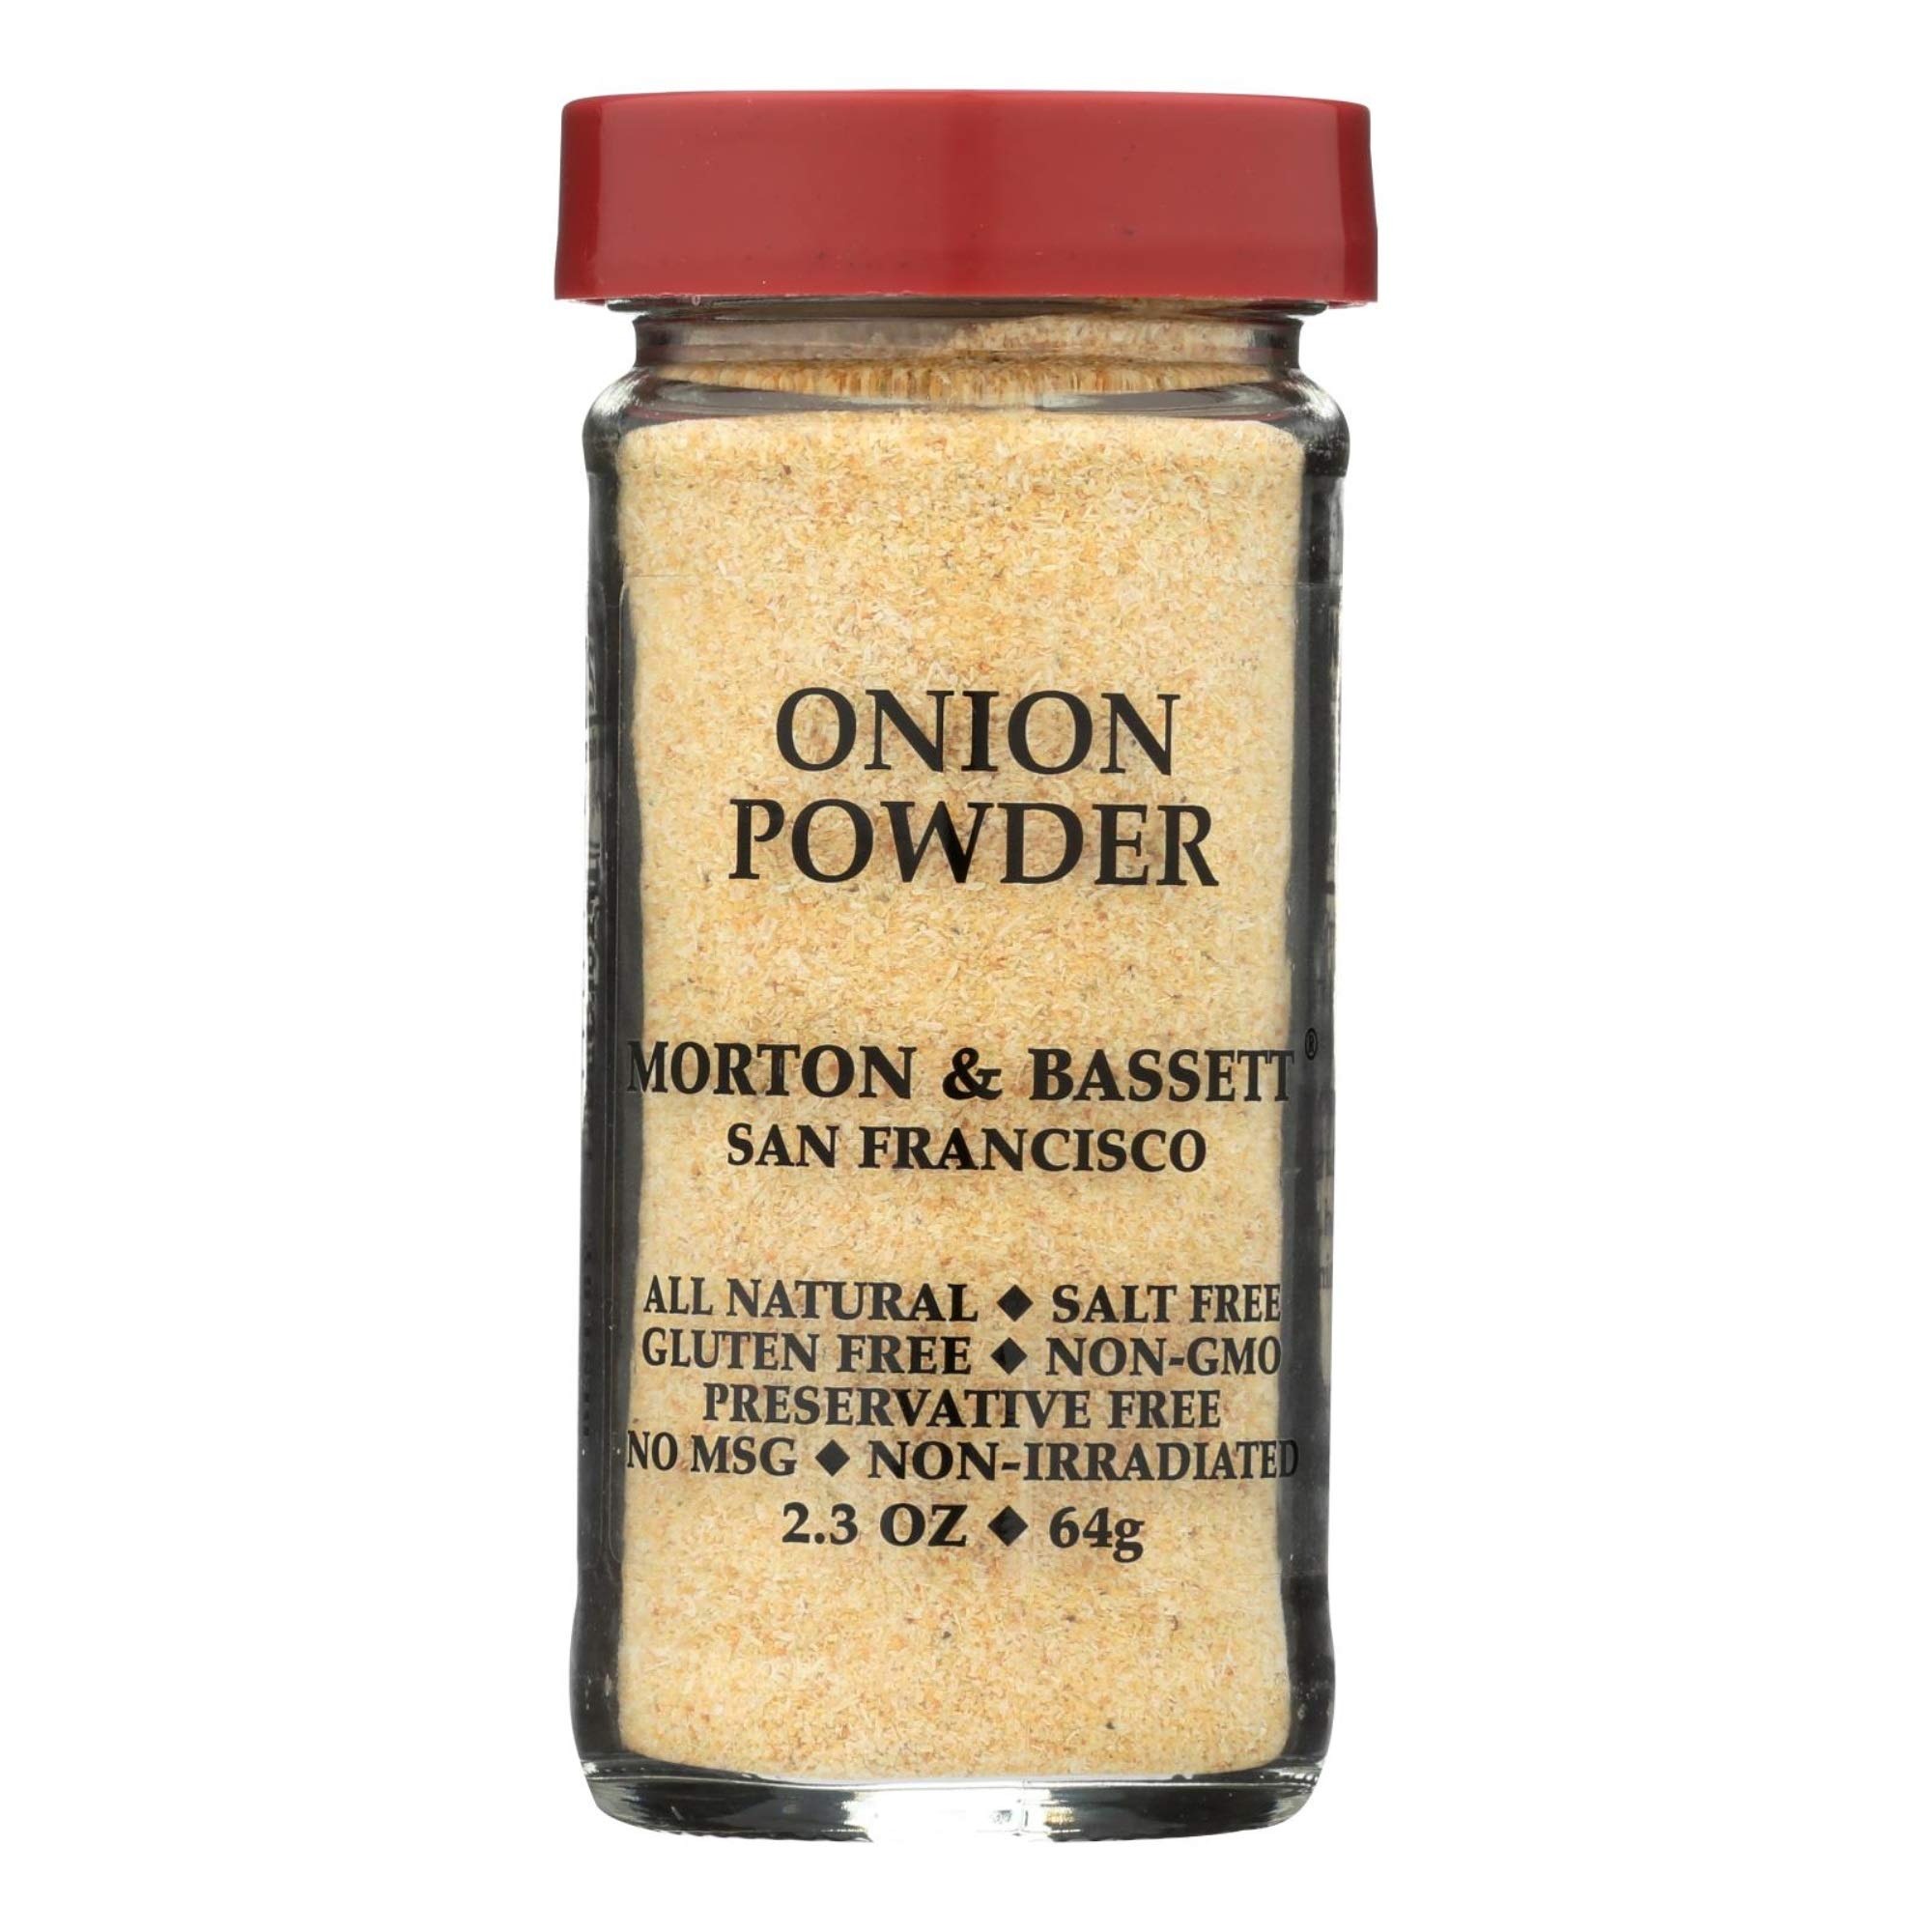
Item Name: Morton & Bassett Onion Powder 2.3 ounce
Bullet Point 1: Onion powder enhances just about any recipe. Add flavor to salads and vinaigrettes. Try sprinkling on prepared comfort foods.
Bullet Point 2: Kosher Certified
Bullet Point 3: Single Jar
Product Description: Onion powder enhances just about any recipe. Add flavor to salads and vinaigrettes. Try sprinkling on prepared comfort foods. Use as a seasoning for sauces, soups, meat or poultry dishes. A half-teaspoon is equal to one small onion. What's the secret to making exceptional foods? Using exceptional ingredients! Morton Gothelf, the founder of Morton & Bassett Spices, had always been a great cook and always seemed to be entertaining friends. He was passionate about finding just the right ingredients to create the perfect combination of flavors. In searching for superior ingredients, he found that the best quality spices were difficult to obtain in a typical grocery or gourmet store. Morton began to find sources for the best spices and then started Morton & Bassett Spices in 1986, hoping to fill this niche. The combination of great ingredients, good value and clear bottles that showcased the product was a hit. Since 1986 the business has grown quickly thanks to the growing numbers of loyal Morton & Bassett customers. Once a good cook tries Morton & Bassett they inevitably become loyal fans. Today there are over 100 world class spices in the product line and more flavors are in the works.
Value: 2.3
Unit: Ounce

Price: 9.49